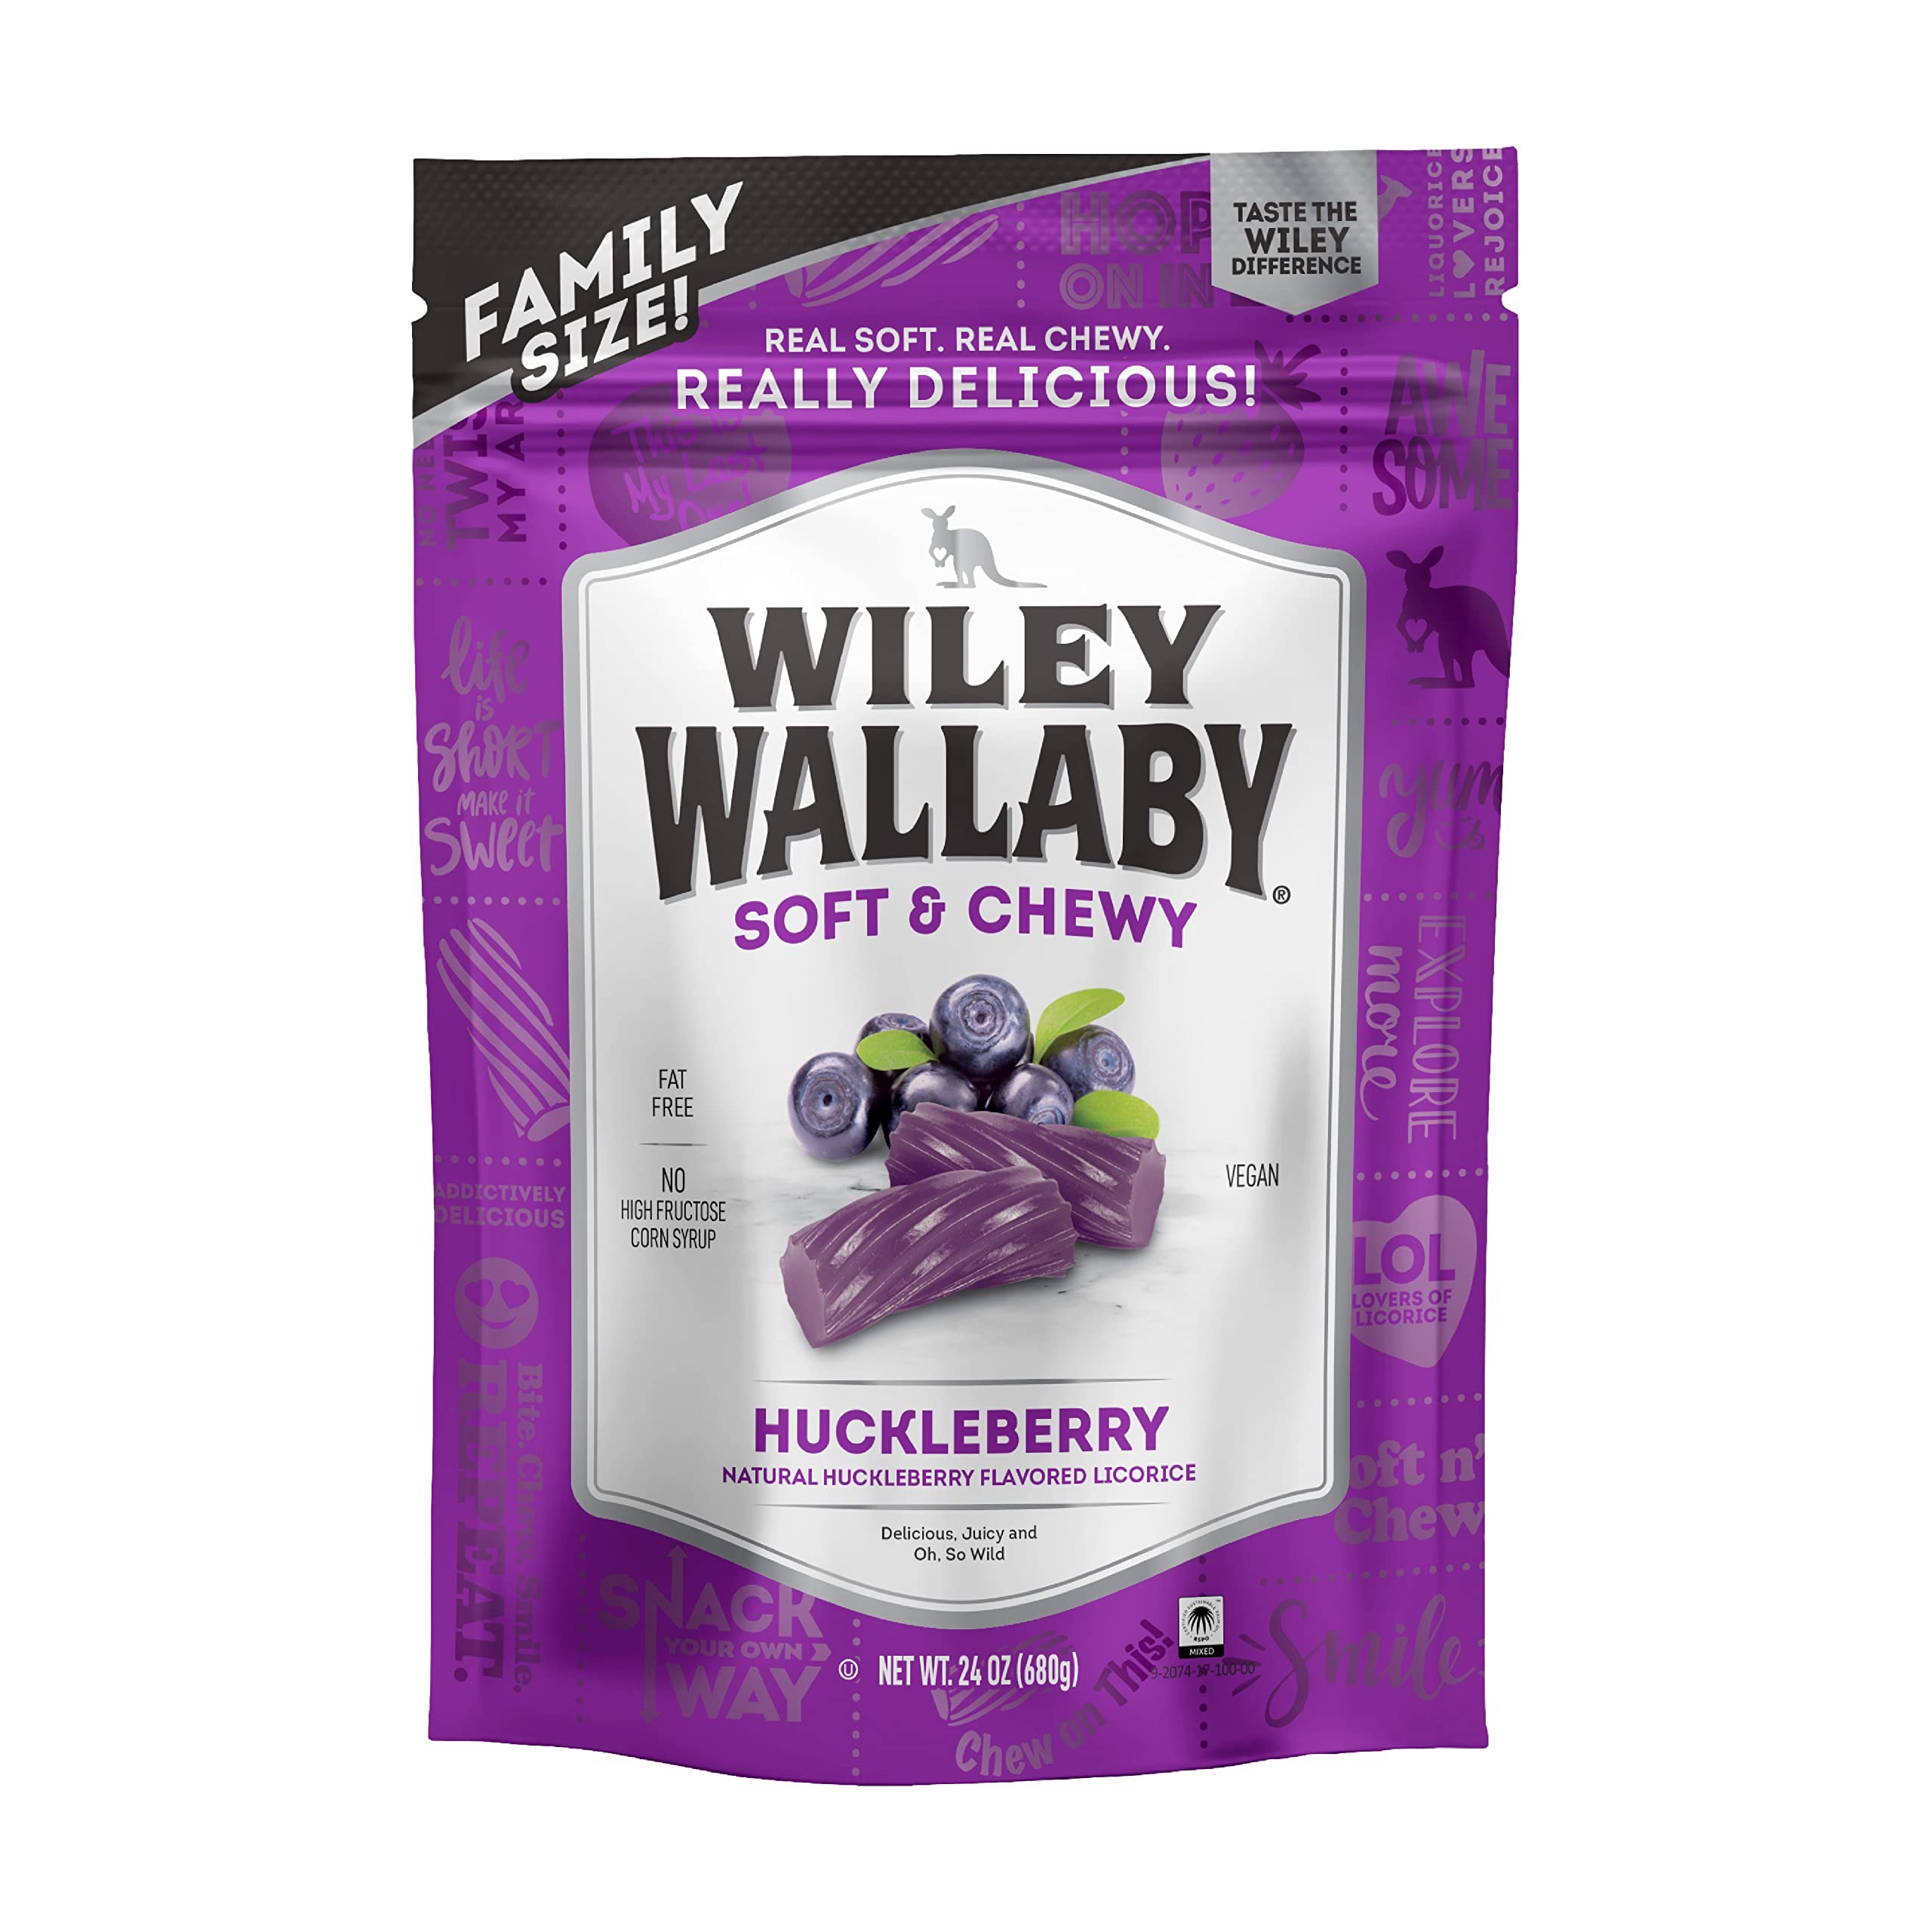
Item Name: Wiley Wallaby Licorice 24 Ounce Classic Gourmet Soft & Chewy Australian Huckleberry Licorice Candy Twists, 1 Pack
Bullet Point 1: HUCKLEBERRY LICORICE - These thick, delicious chunks of huckleberry candy are soft, chewy, and full of fruity flavor in every bite!
Bullet Point 2: VEGAN CANDY - Our Australian licorice is certified vegan and kosher. We only use sustainable palm oil to create our fat-free soft candy.
Bullet Point 3: ON THE GO - Whether you need movie theater candy or party candy Wiley has you covered. A resealable bag keeps our chewy candy fresh for munching anytime!
Bullet Point 4: MADE BETTER - Don’t sacrifice good taste. We created a sweet candy with less sugar that still packs a punch of flavor!
Bullet Point 5: VARIETY CANDY - At Wiley we mix things up! Our delicious soft licorice comes in seven different flavors & licorice beans for an all-new licorice experience.
Value: 24.0
Unit: Ounce

Price: 10.99